Harvey, Western Australia

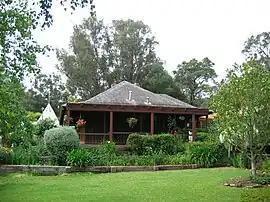
Stirling Cottage in Harvey

Harvey is a town located in the South West of Western Australia along the South Western Highway, south of Perth, between Pinjarra and Bunbury. It has a population of 2,797. Harvey Town is known for its dairy industry and oranges.